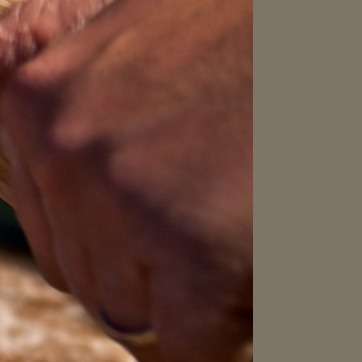
Material: skin